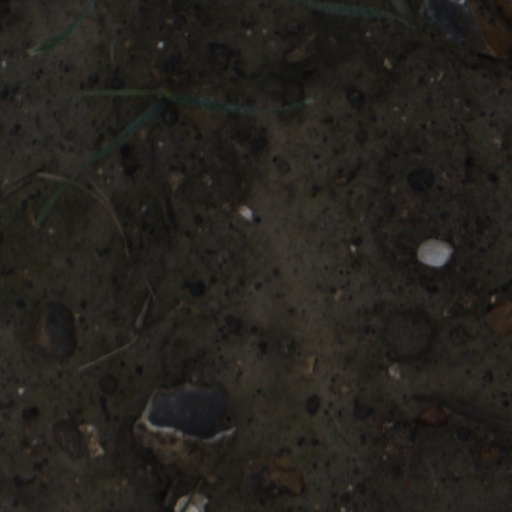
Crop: wheat